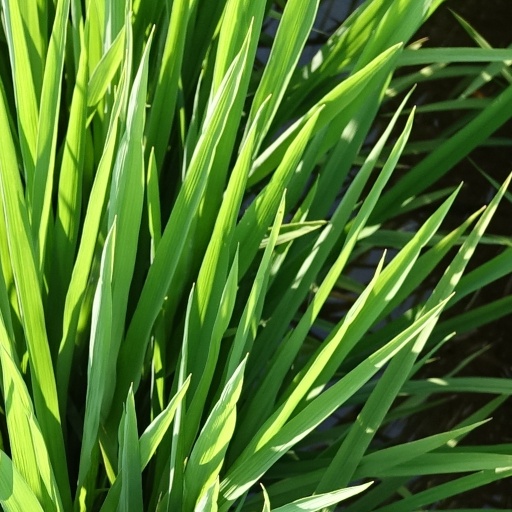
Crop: rice